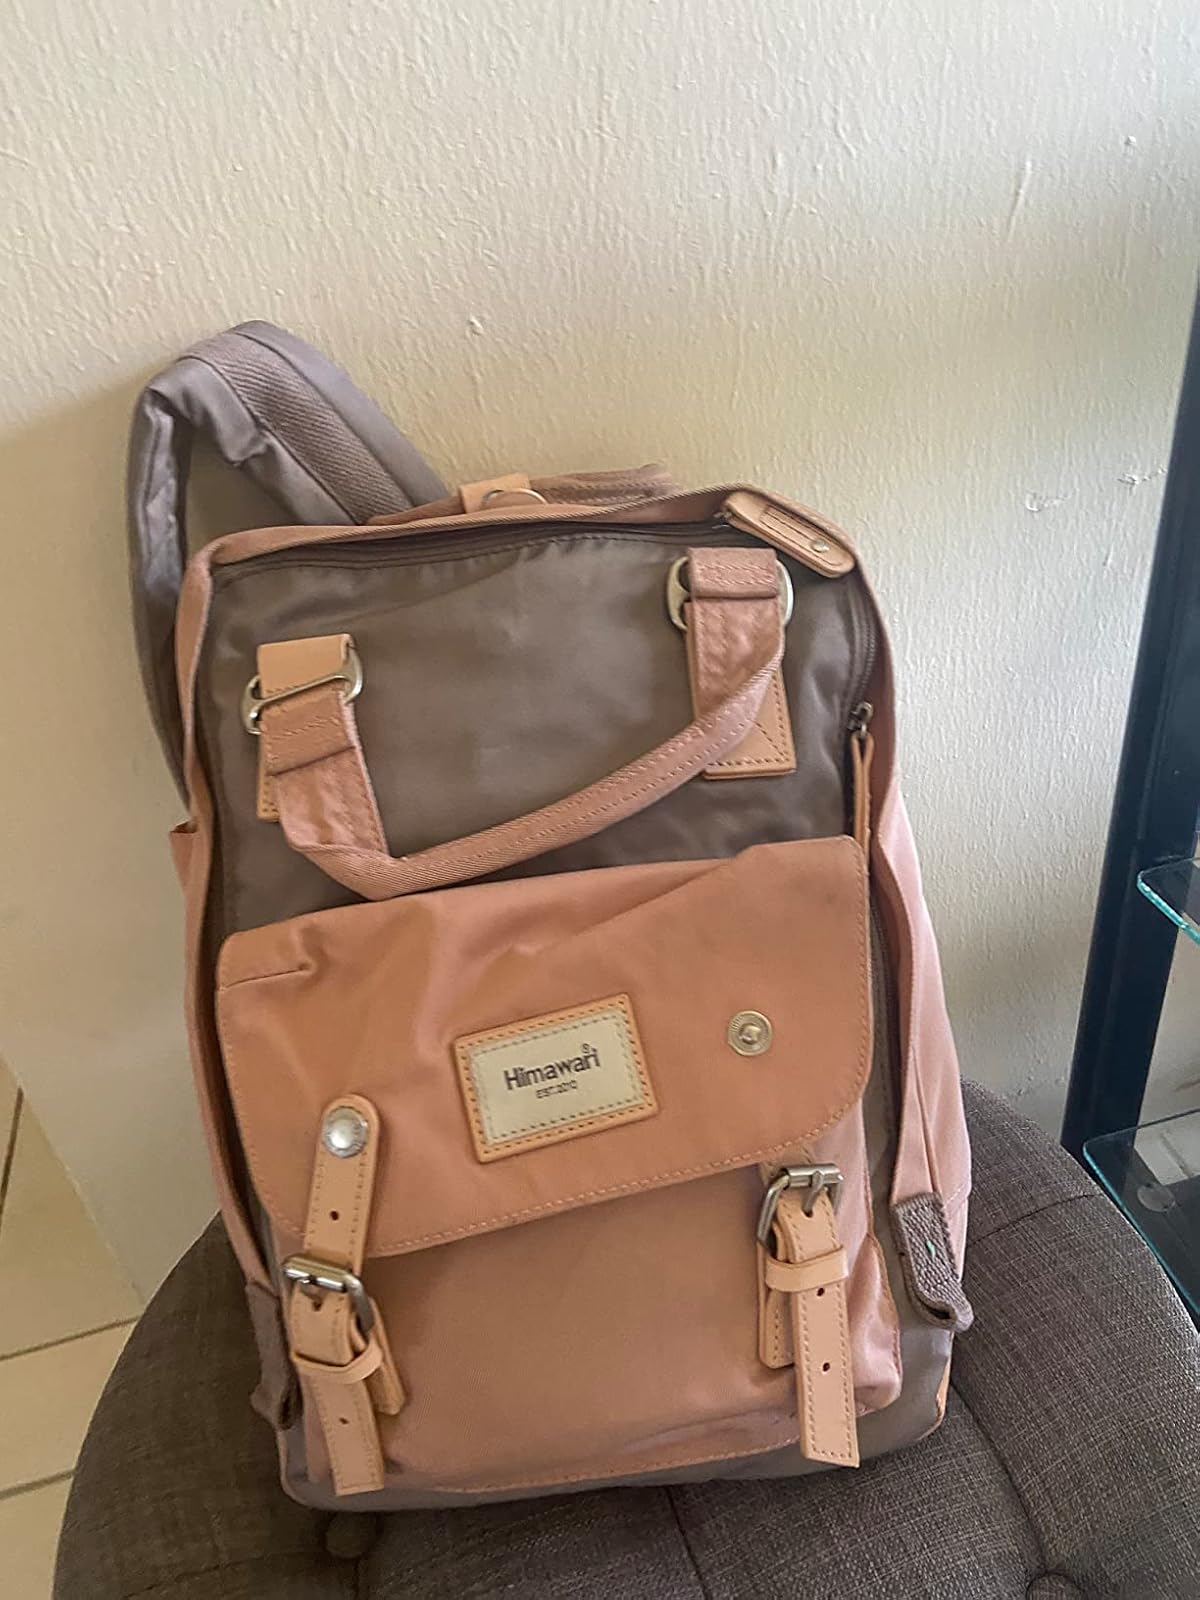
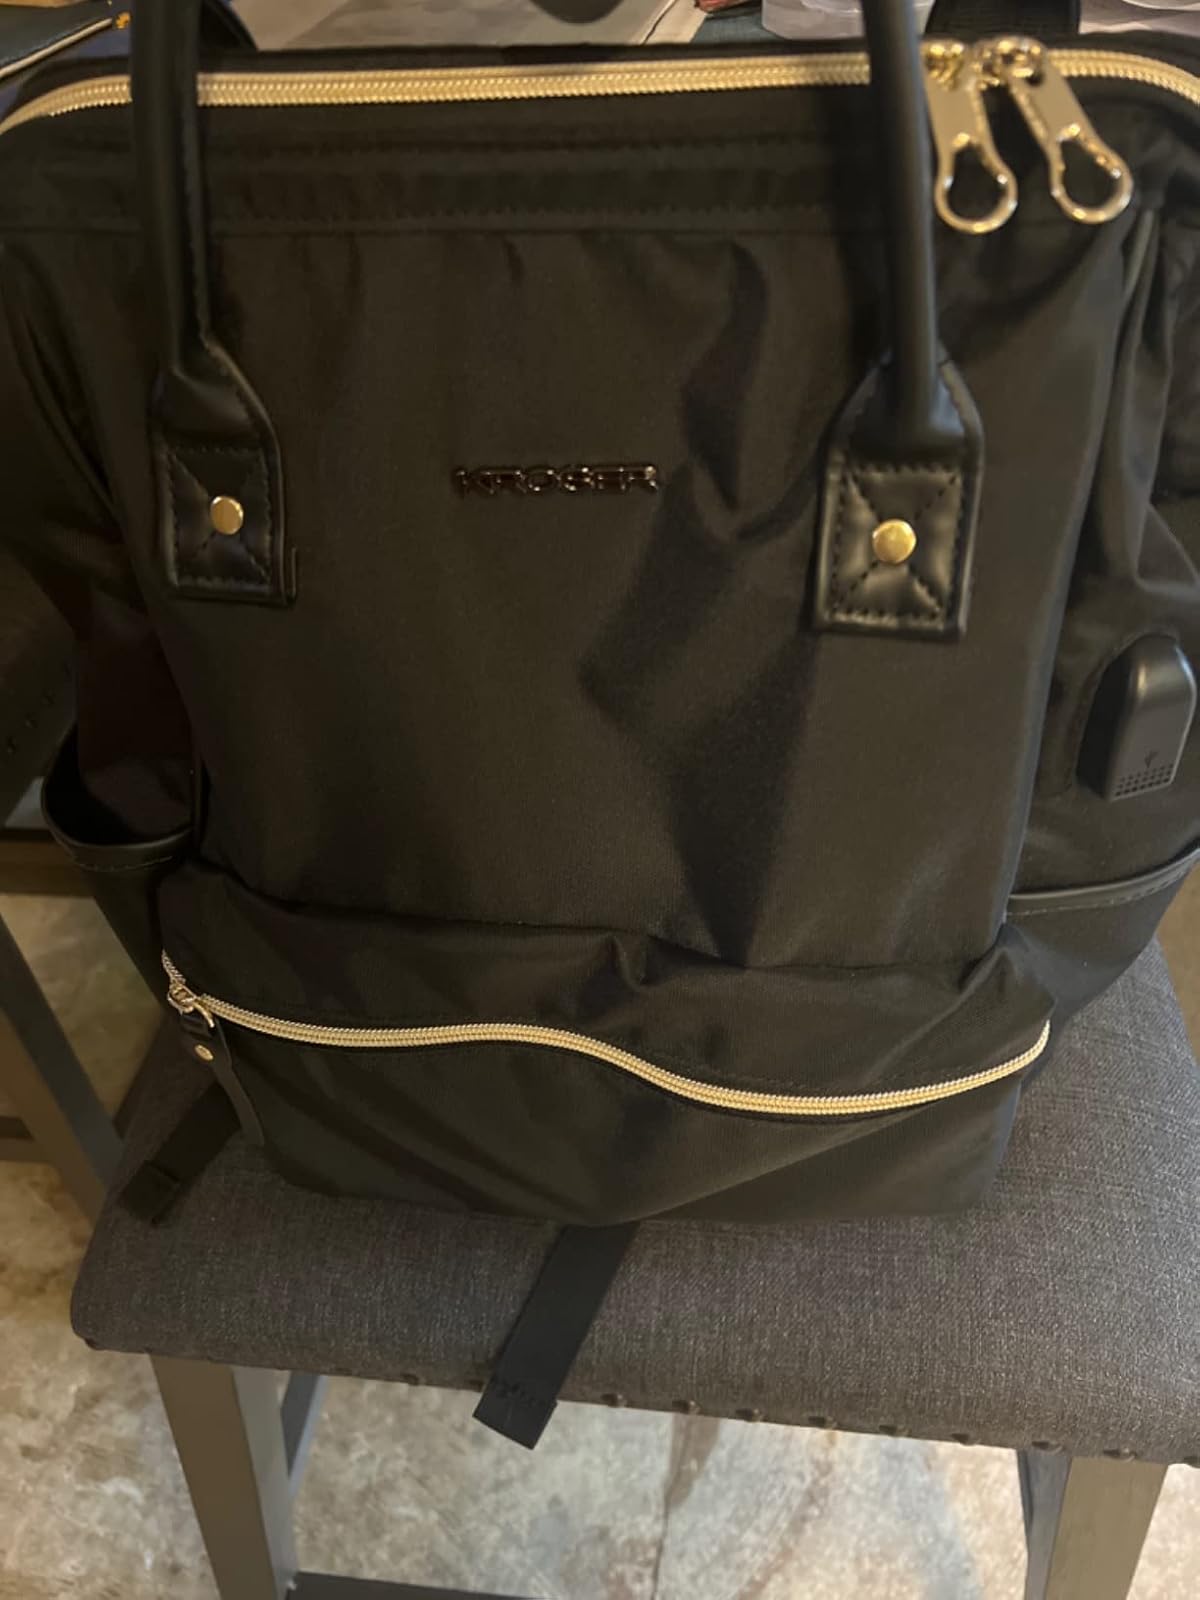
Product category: bag
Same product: no